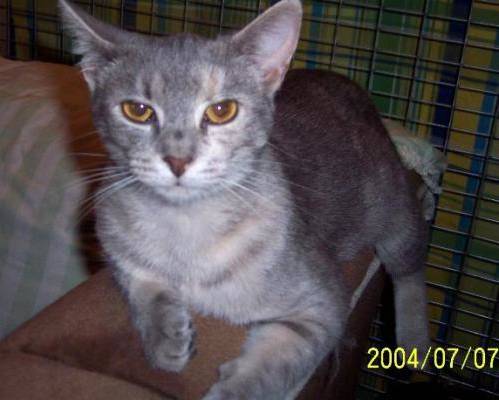
Label: cat